Curragh Racecourse

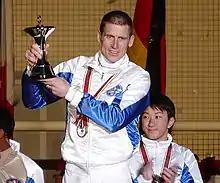
Johnny Murtagh has had more than 300 wins at the Curragh.

The name "Curragh" comes from the Irish language word "Cuirreach", meaning "place of the running horse". The first recorded race on the plain took place in 1727, but it was used for races before then. The first Derby was held in 1866, and in 1868 the Curragh was officially declared a horse racing and training facility by act of parliament.